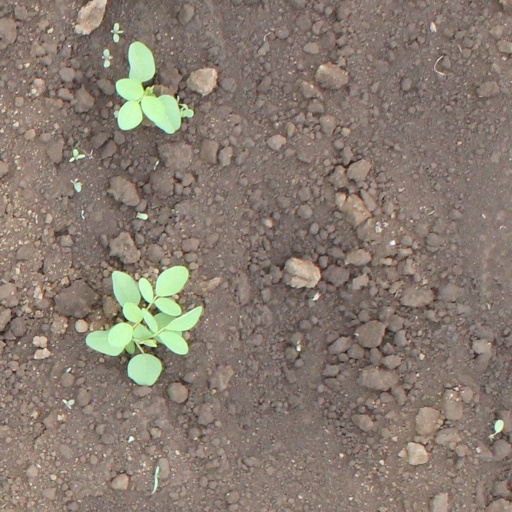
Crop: soybean